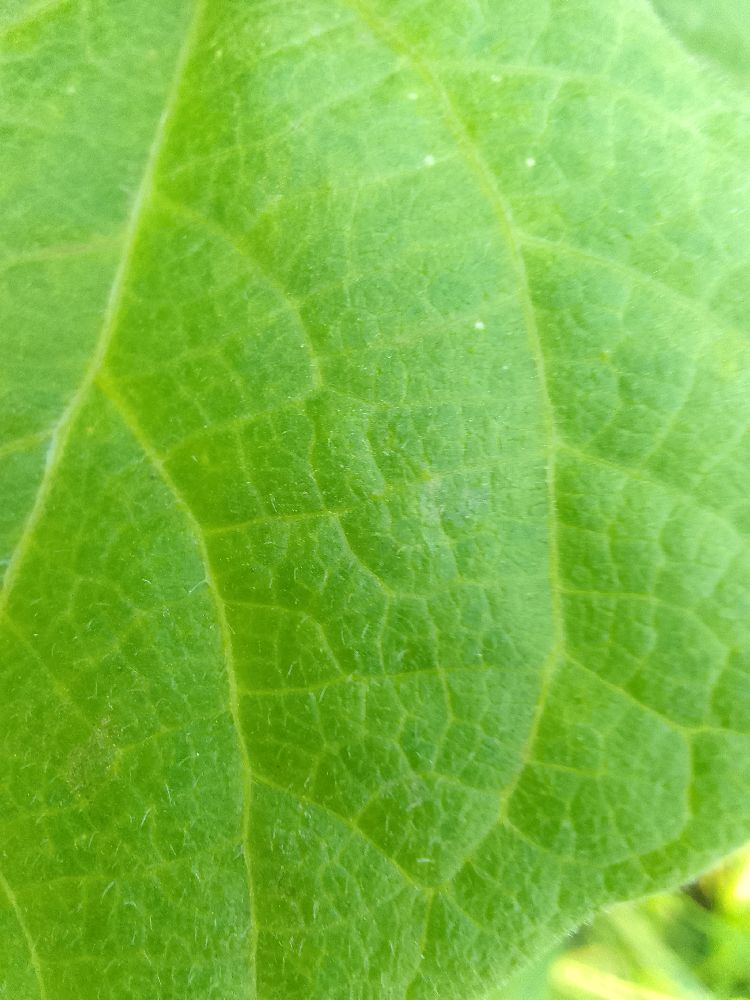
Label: healthy